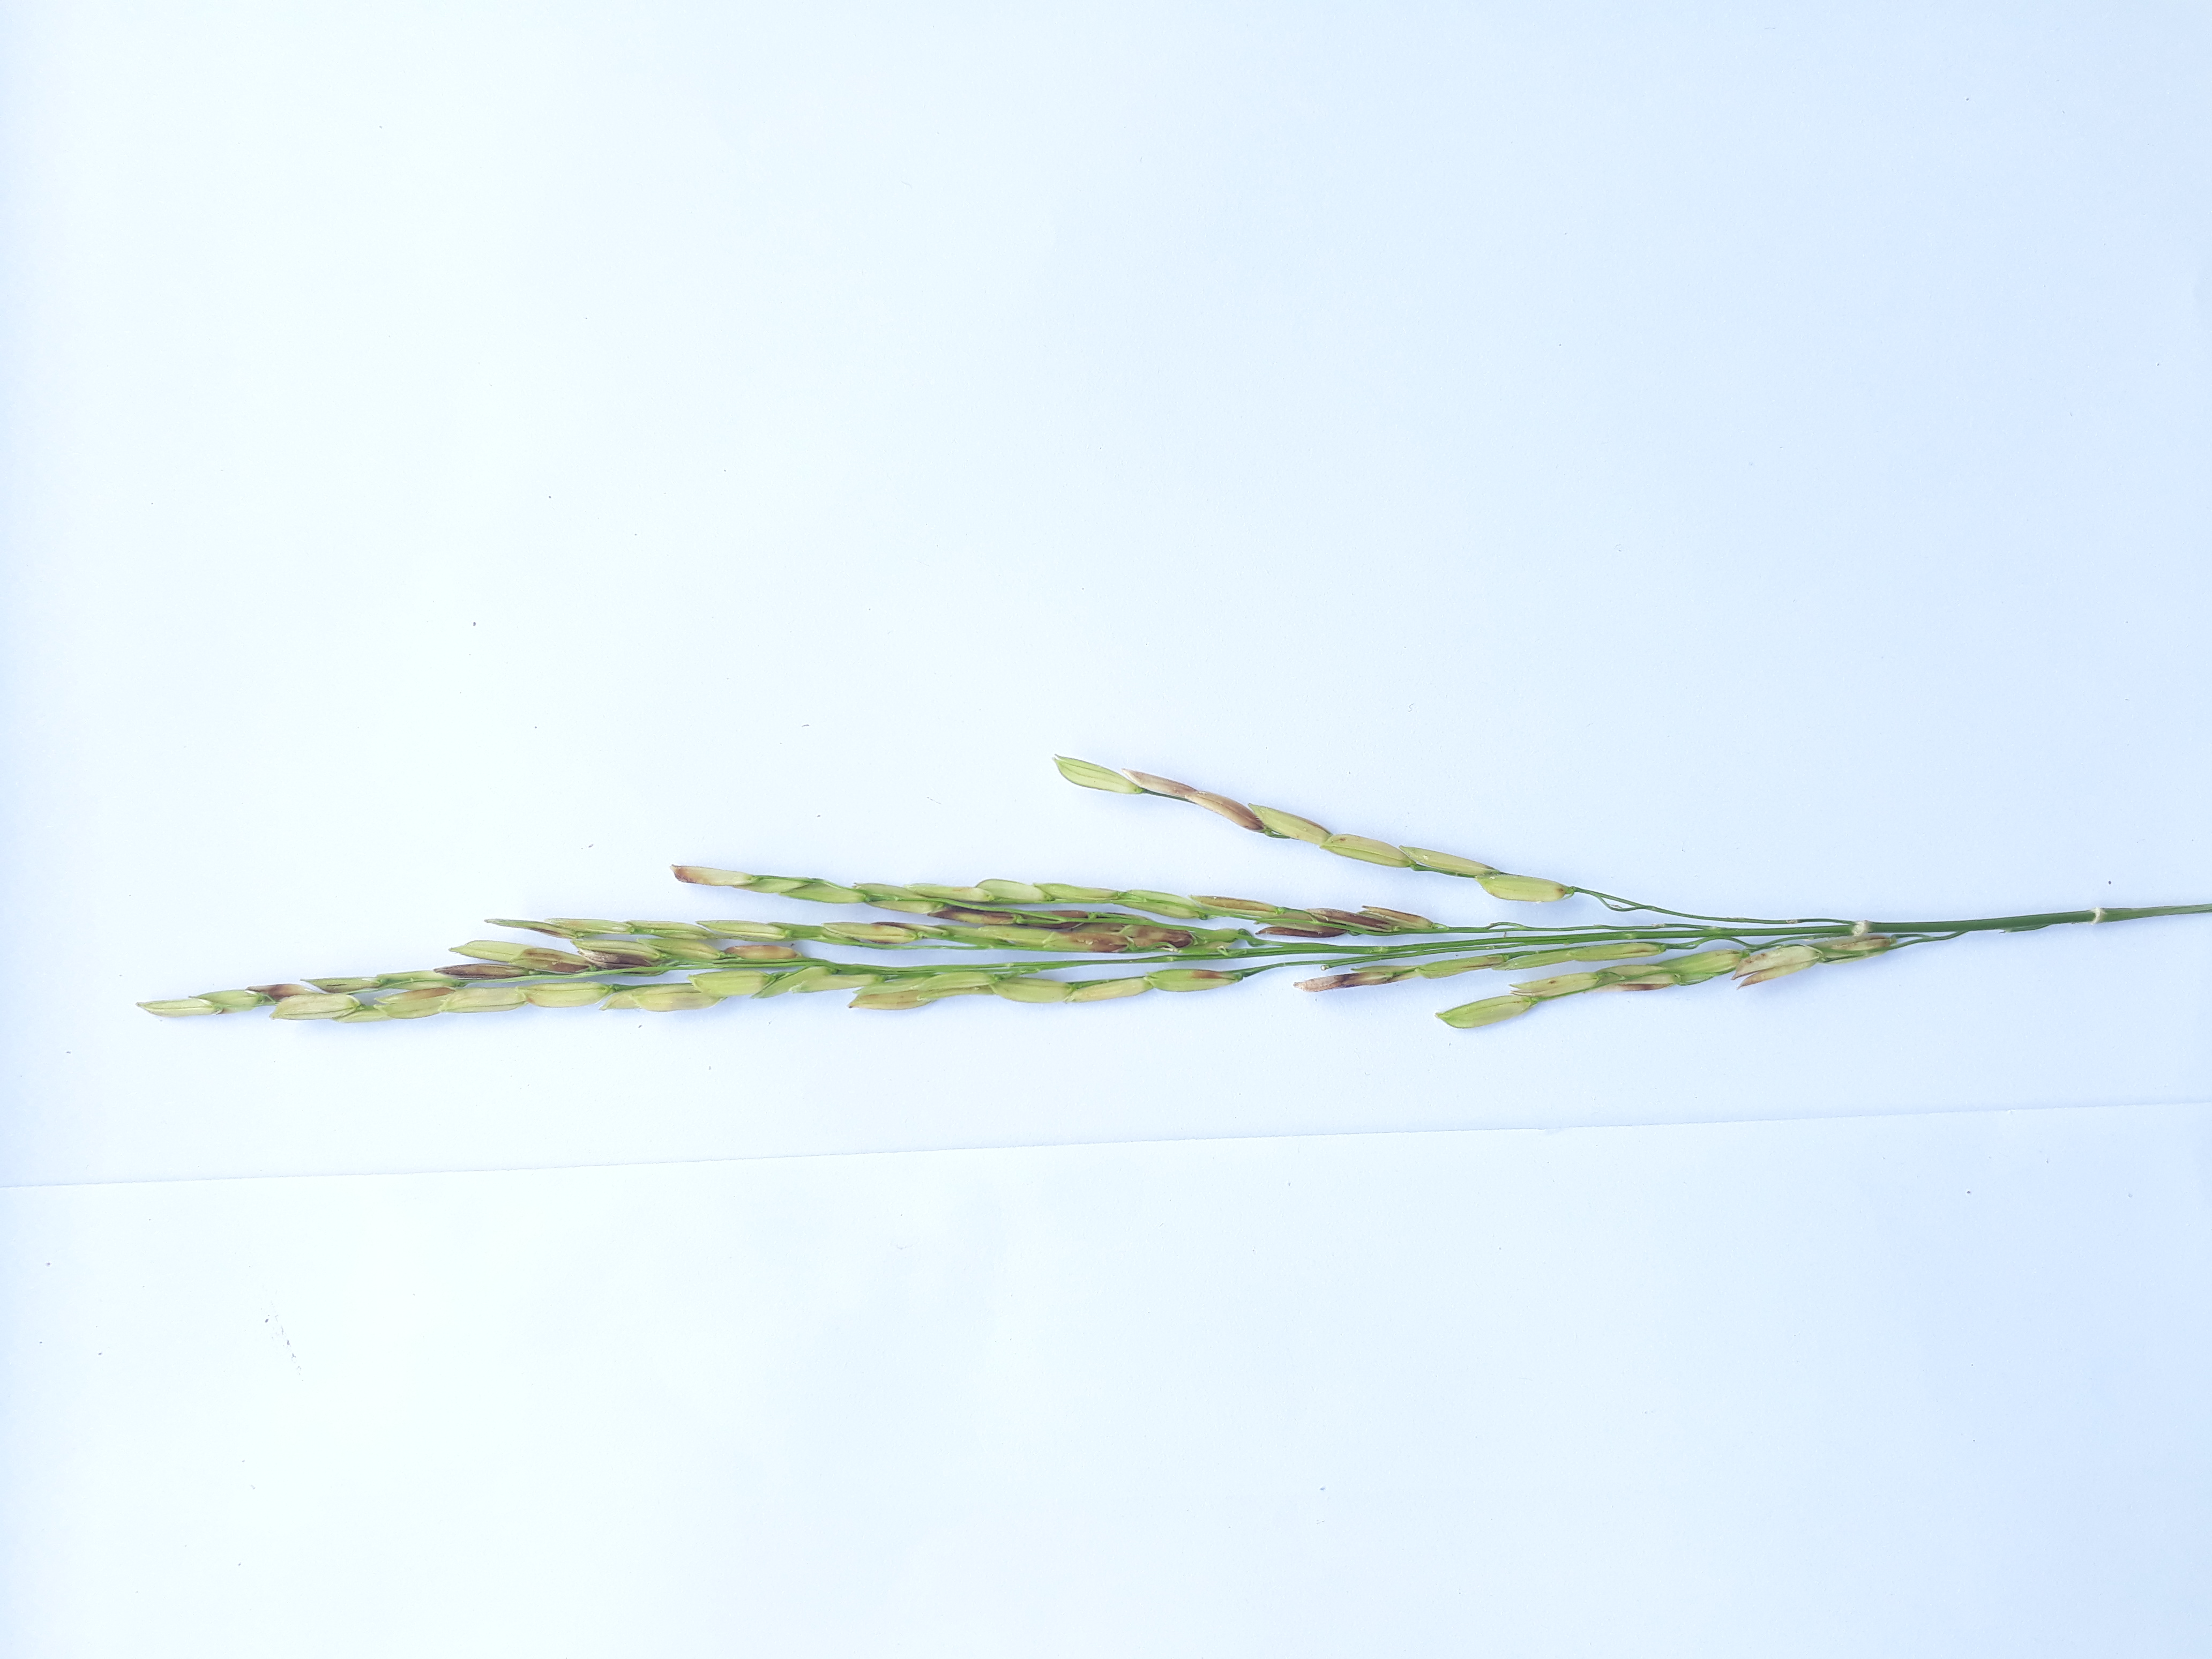
Label: Very Damage